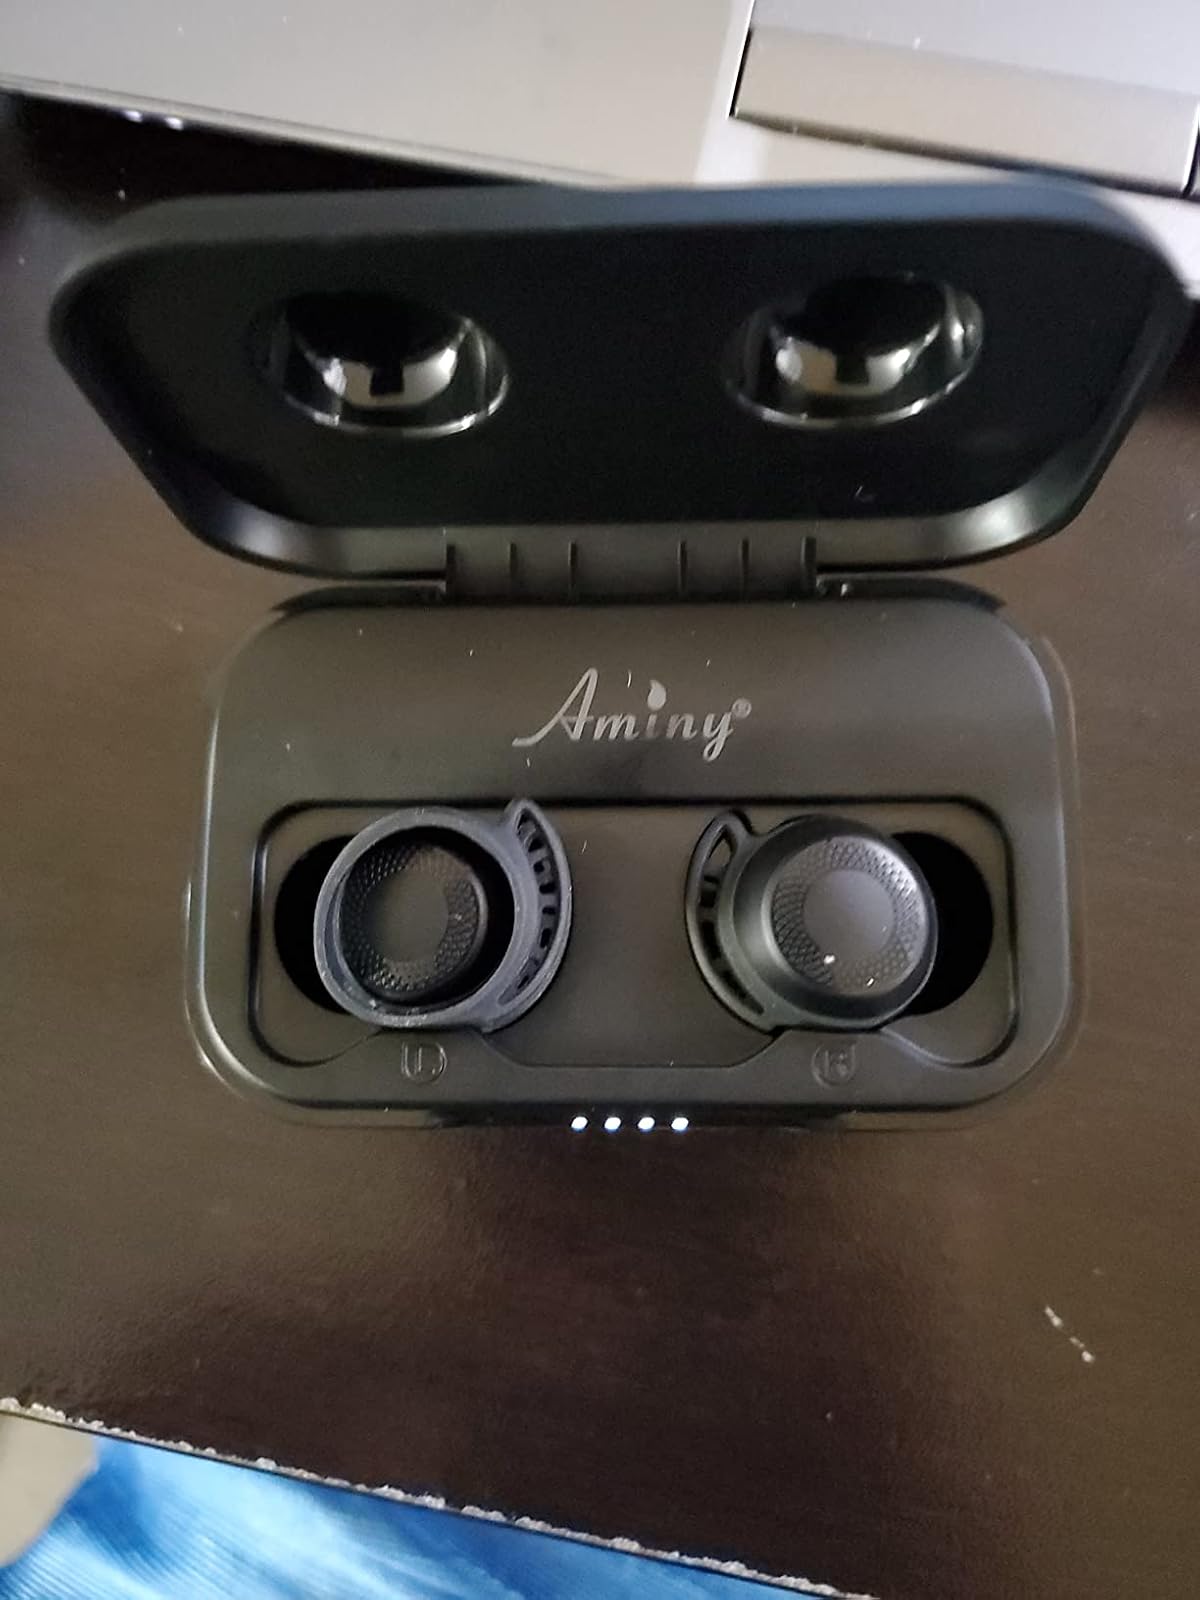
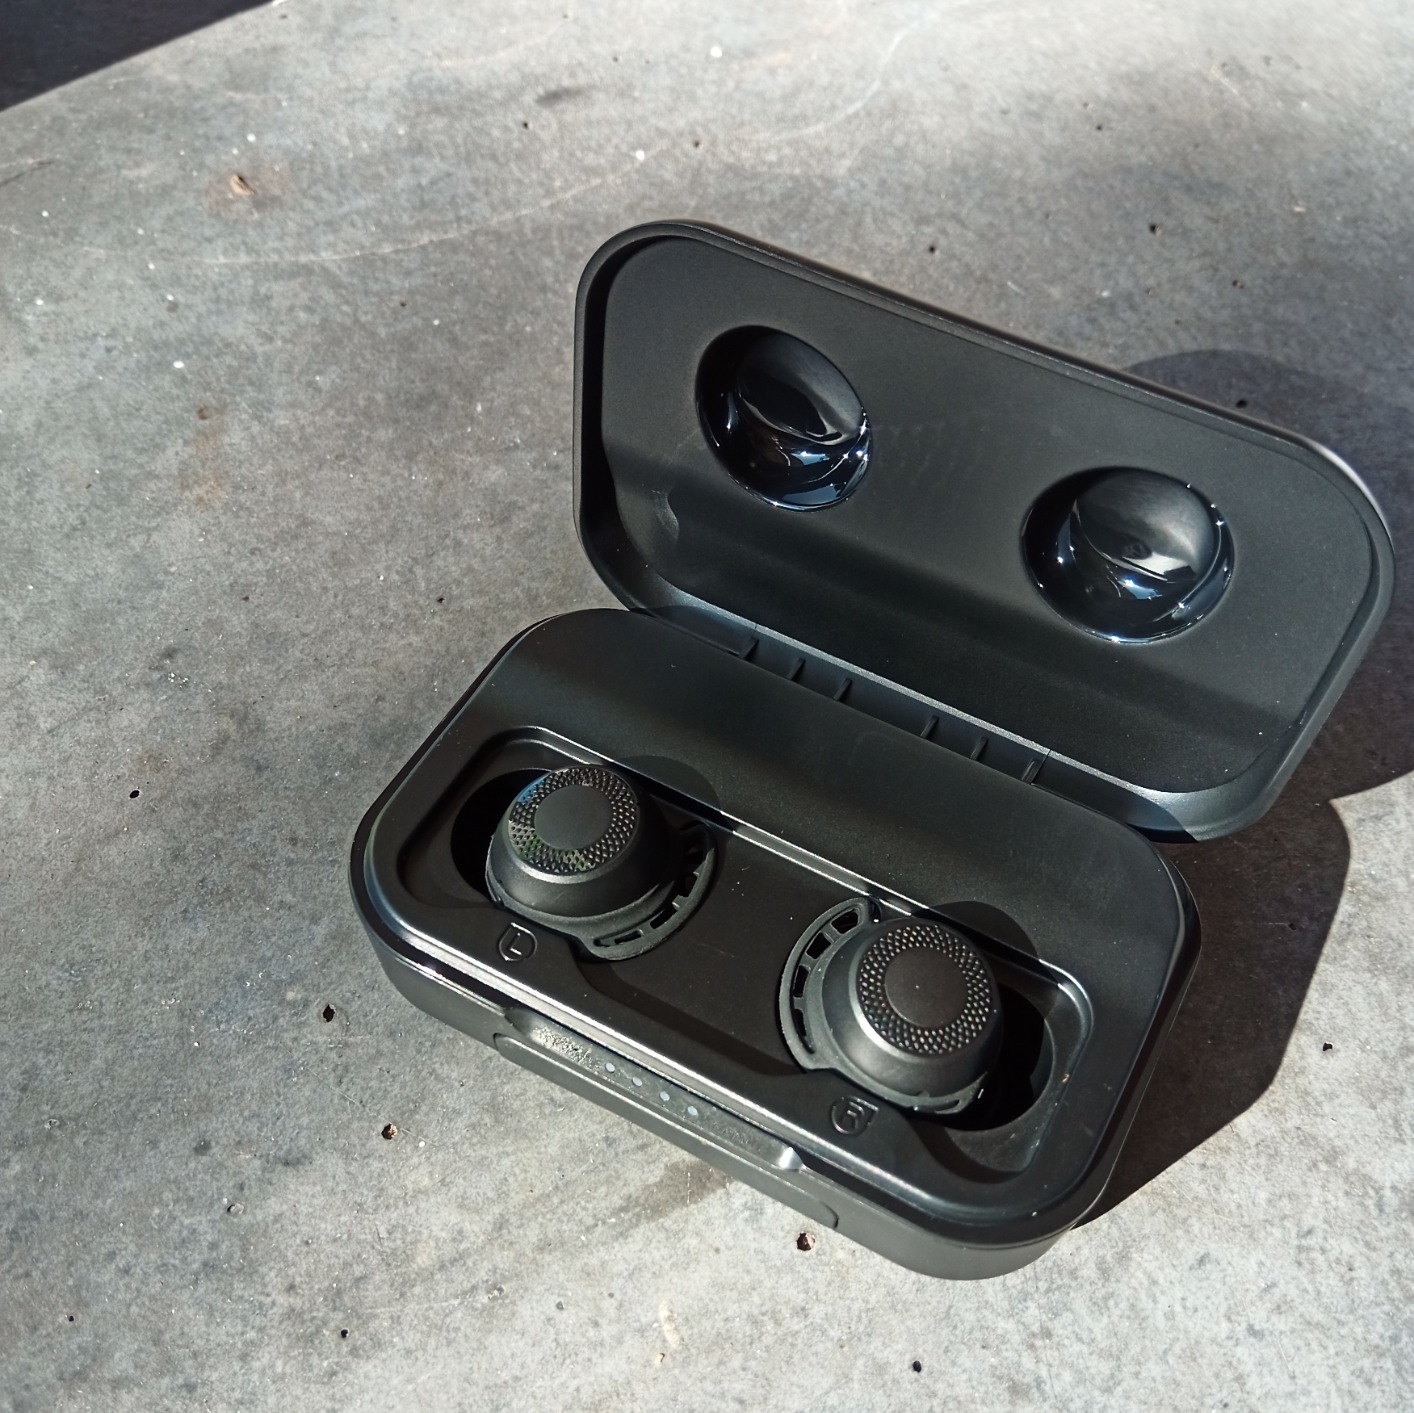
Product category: earbuds
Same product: yes